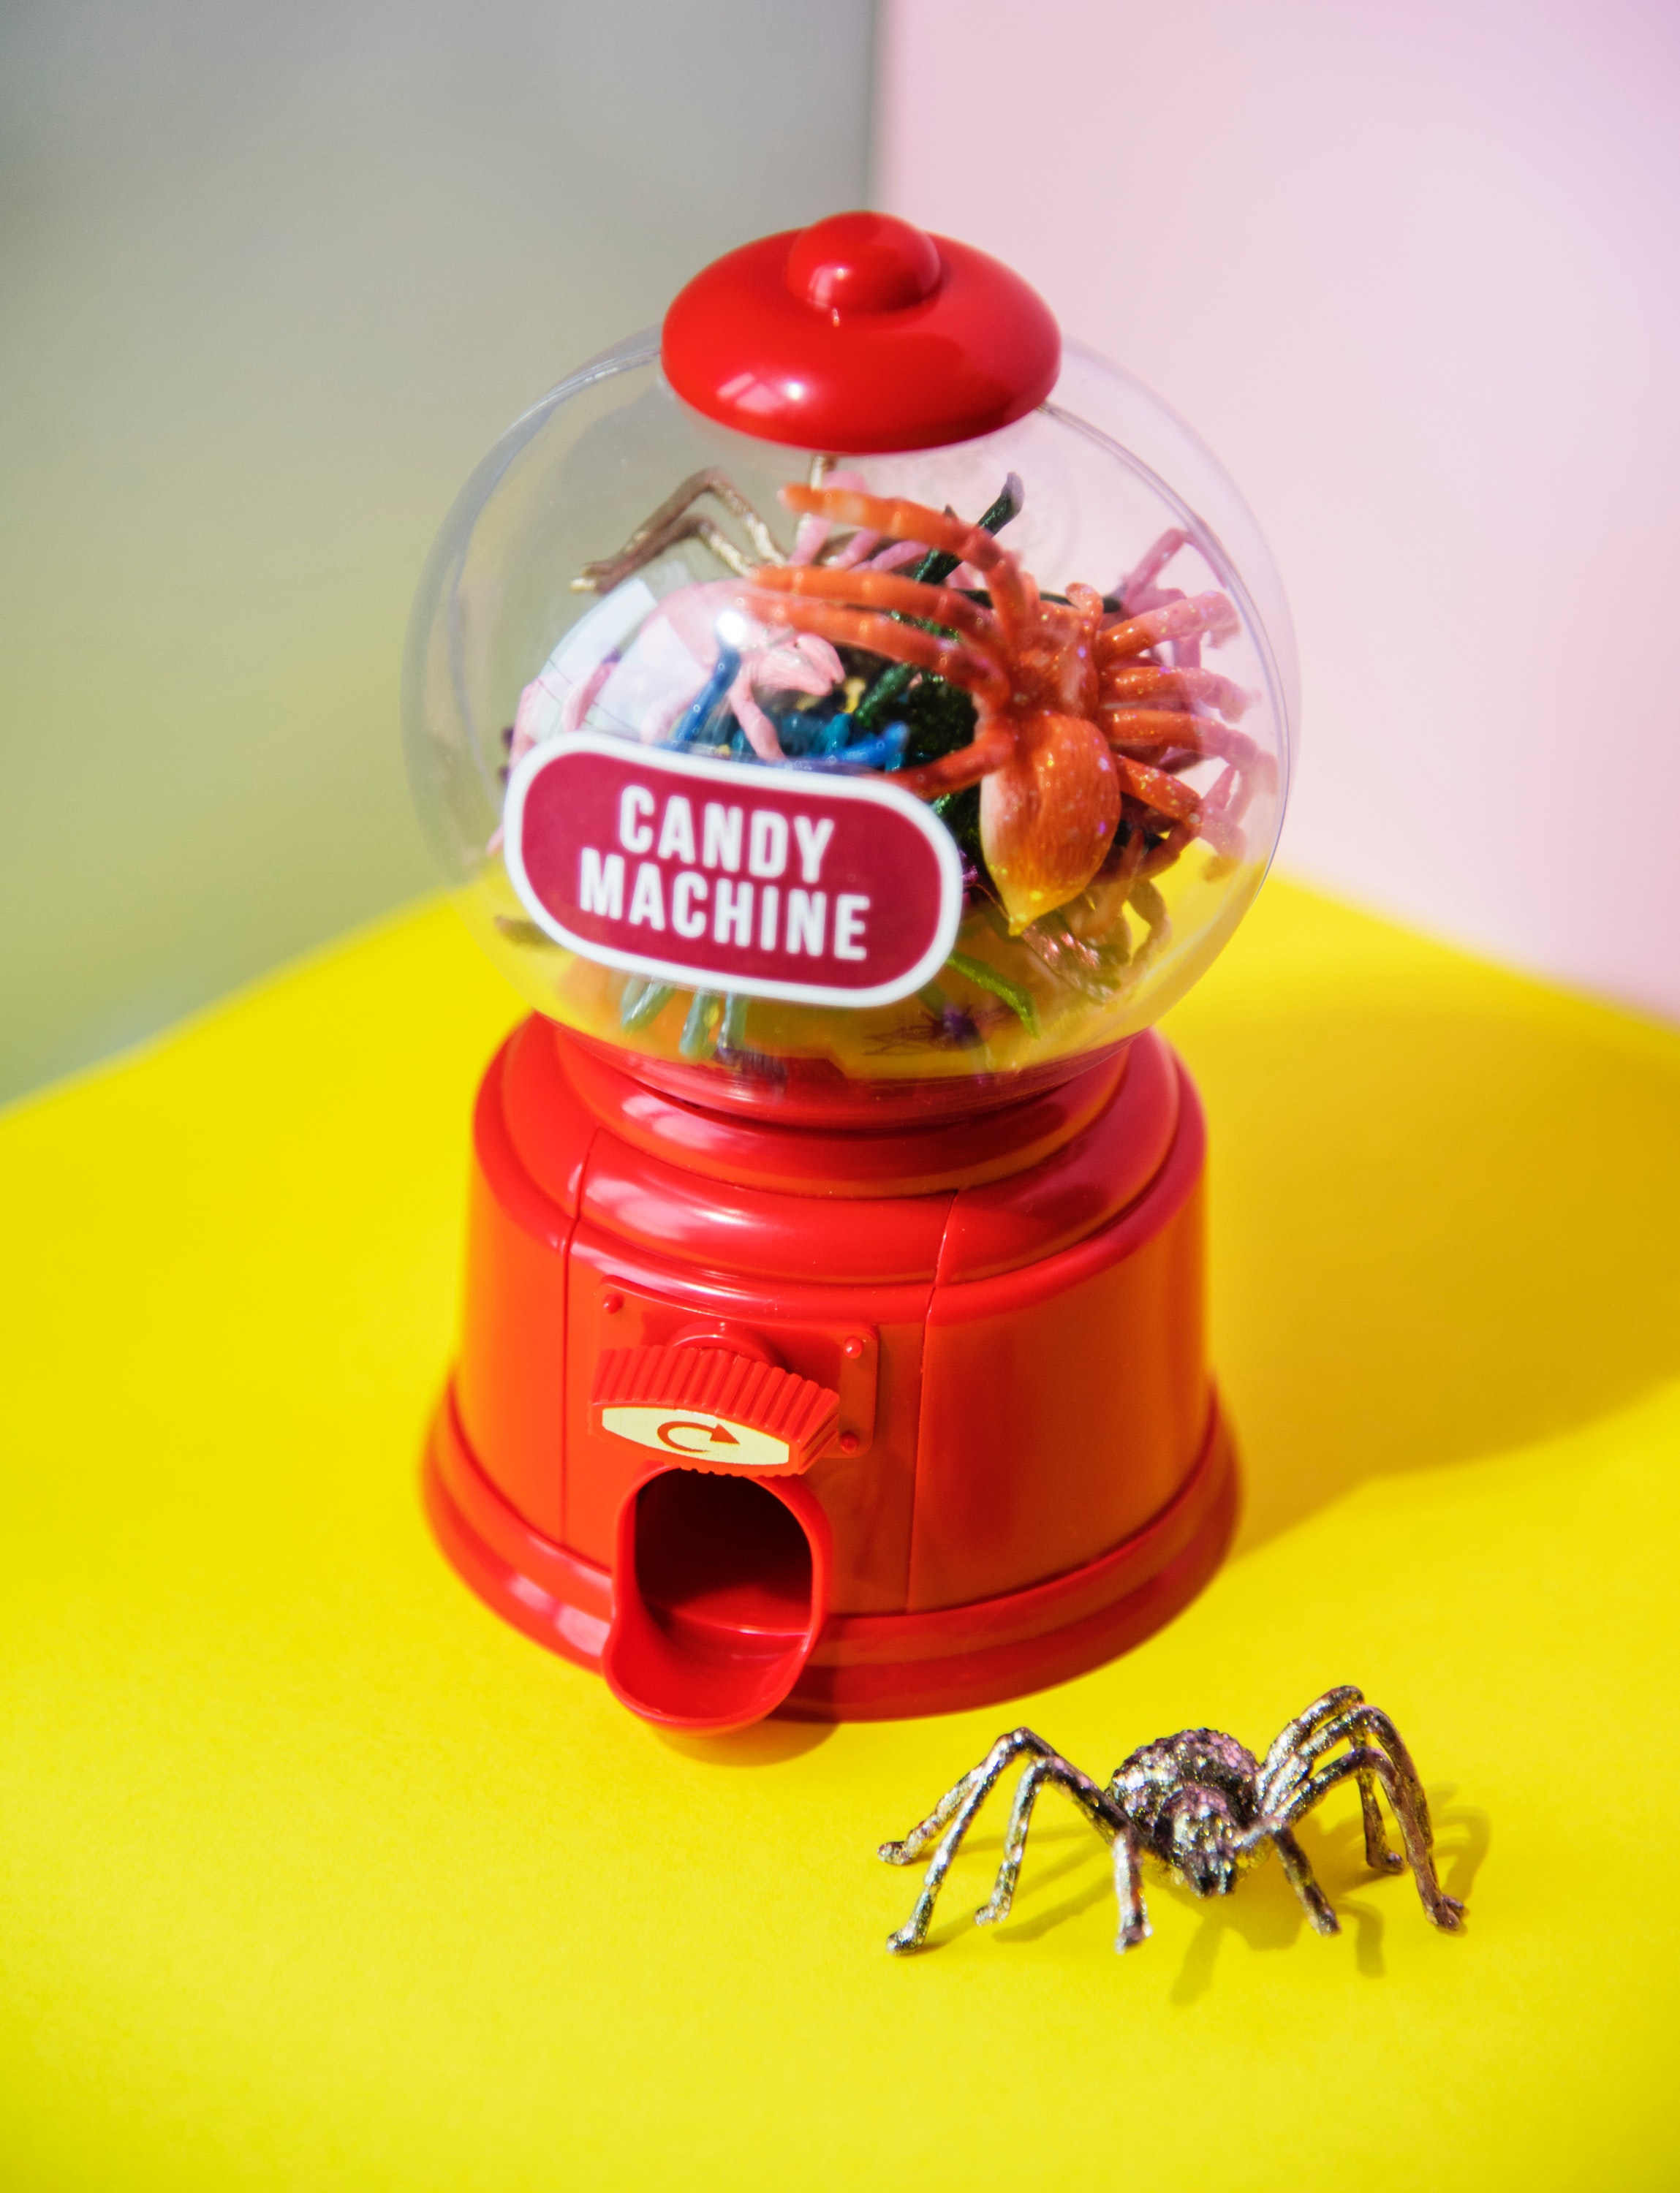
toy, baby toys